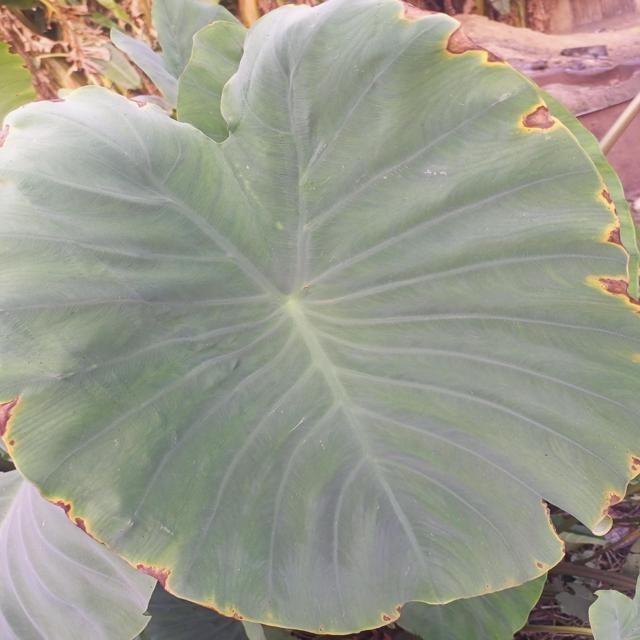
Label: Mid_Blight